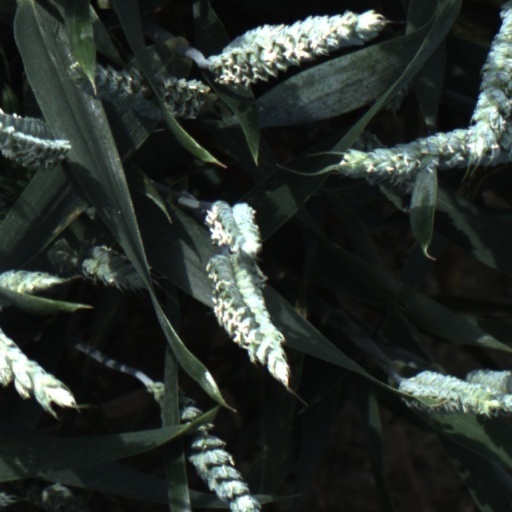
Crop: wheat